Answer in natural language. Estimate the real world distances between objects in the image. Which object is closer to Window, white rectangular dining table or black wooden dresser? Choose between the following options: black wooden dresser or white rectangular dining table
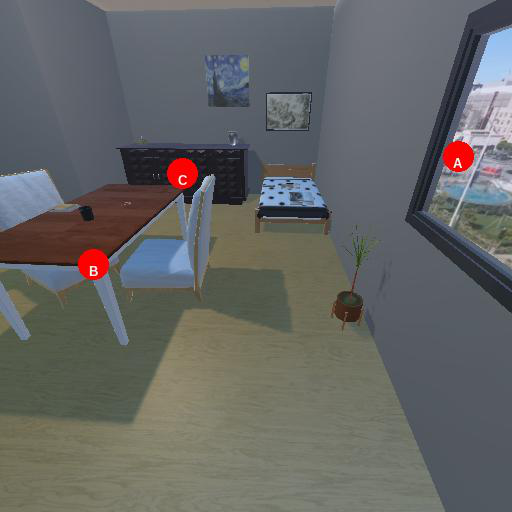
<answer>white rectangular dining table</answer>